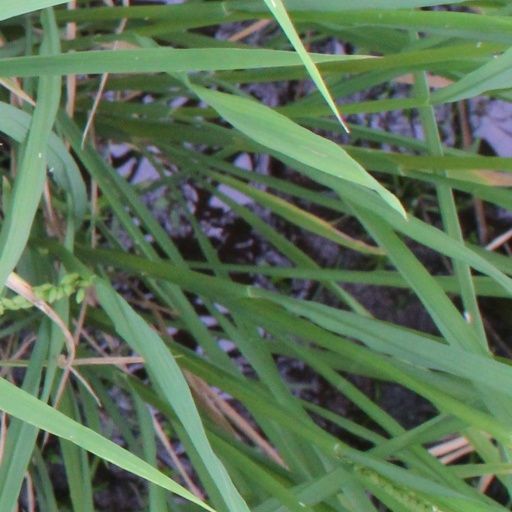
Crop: rice